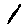
Label: 1